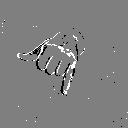
ASL letter: j